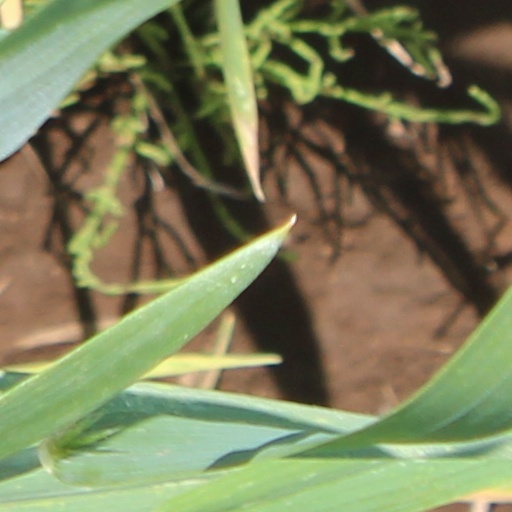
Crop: wheat